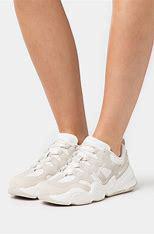
Brand: Nike
Model: Tech Hera